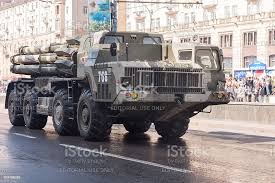
Label: Self Propelled Artillery